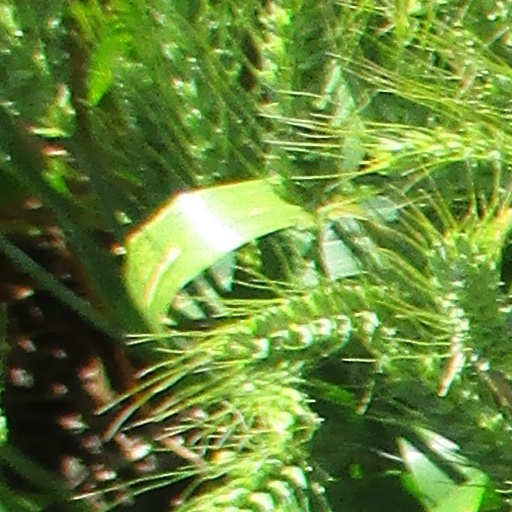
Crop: wheat